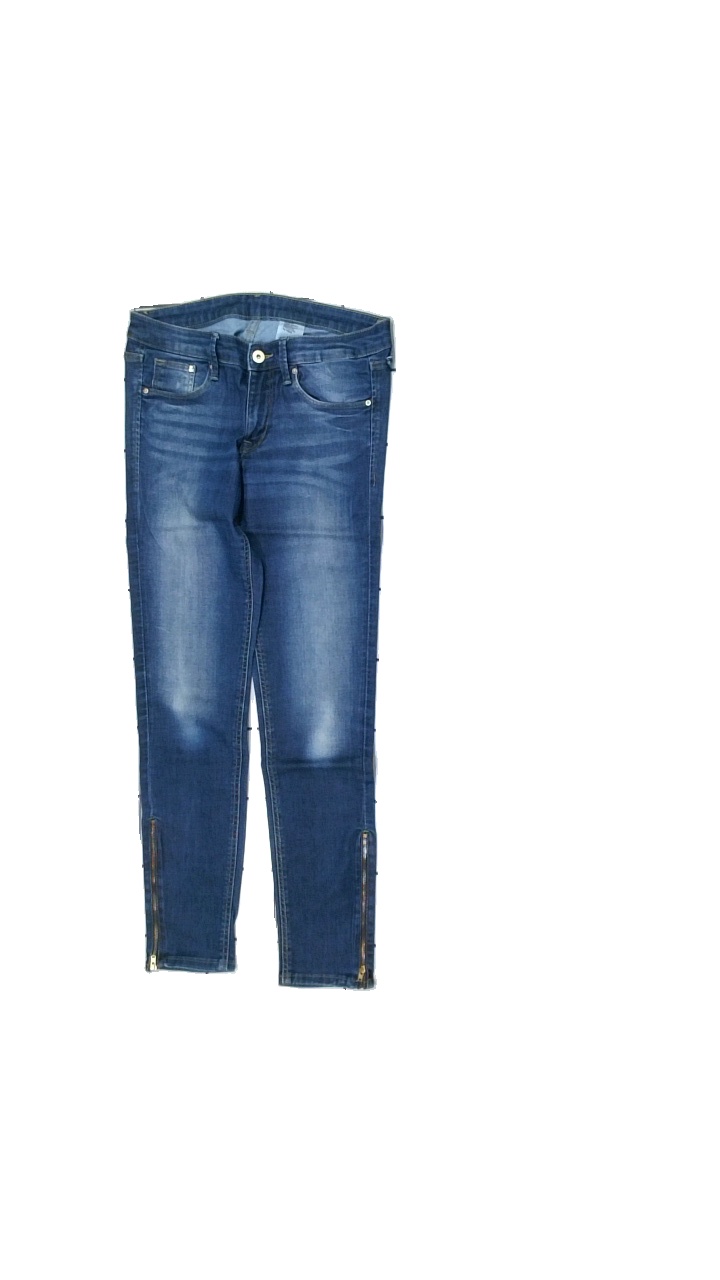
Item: Jeans (Ladies)
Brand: H&m
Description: jeans med dragkedjor
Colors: Blue
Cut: Regular
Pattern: Other
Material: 76% viskos 24% polyester
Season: All
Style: Denim
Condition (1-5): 4
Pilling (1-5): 4
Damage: lösa trådar
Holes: Minor
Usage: Export
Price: <50